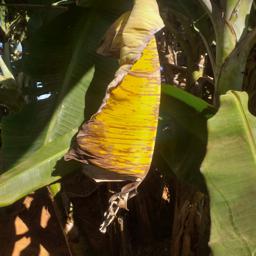
Label: MALBHOG LEAF